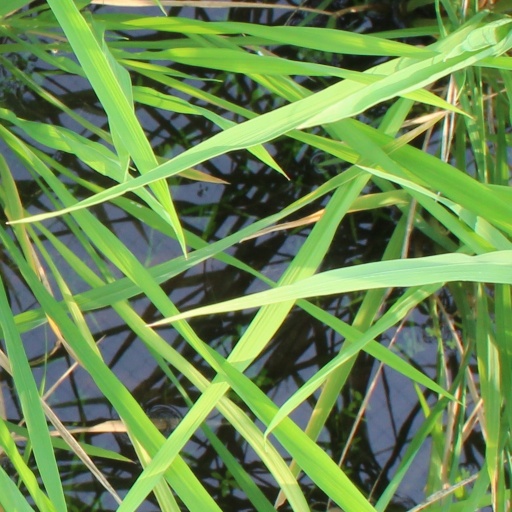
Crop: rice